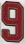
Number: 9